Nettipattom

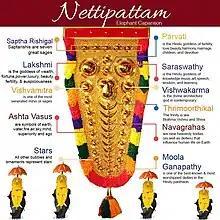
Elephant Caparison - Nettipattam Details

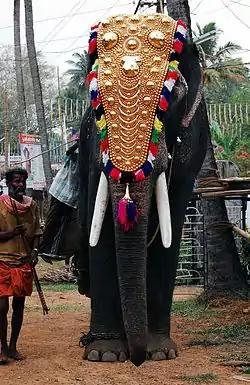
An elephant wearing Nettipattom

According to the legend, in Hindu mythology, Lord Brahma was the first divinity to design a forehead Ornament for Lord Indra's war elephant, the Airavata.